List of modern great powers

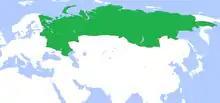
The Tsardom of Russia, , during the reign of Peter the Great

The Russian Empire formed from what was the Tsardom of Russia under Peter the Great. Peter fought numerous wars and expanded an already vast empire into a major European power. In 1703, he moved the capital from Moscow to the new model city of Saint Petersburg, which was largely built according to Western design. This would be the turning point of a series of major reforms he would gradually enact in Russia, aiming to transform the country into a westernized, major player on the world stage. He led a cultural revolution that replaced some of the traditionalist and medieval social and political mores with a modern, scientific, Western-oriented, and rationalist system. His victory over Sweden in the Great Northern War in 1721 saw Russia being recognized as a great power, dominating the Baltic region. The Empire was officially proclaimed after the war, with Peter becoming the first Emperor of Russia.